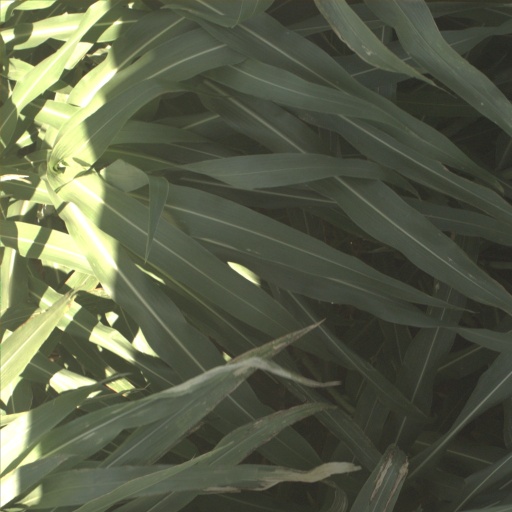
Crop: sorghum